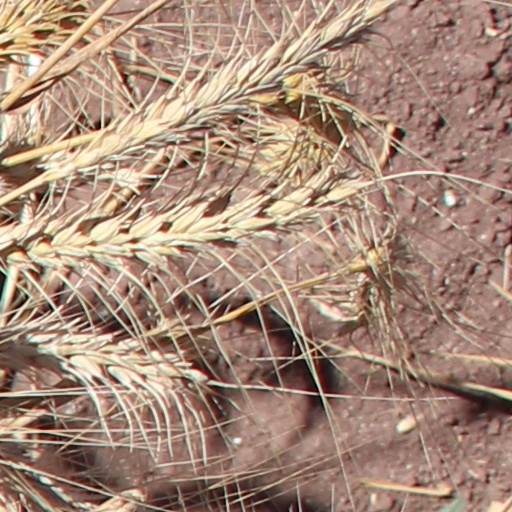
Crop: wheat